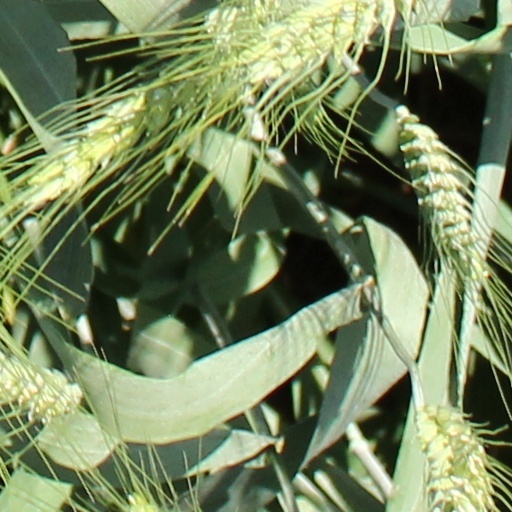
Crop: wheat